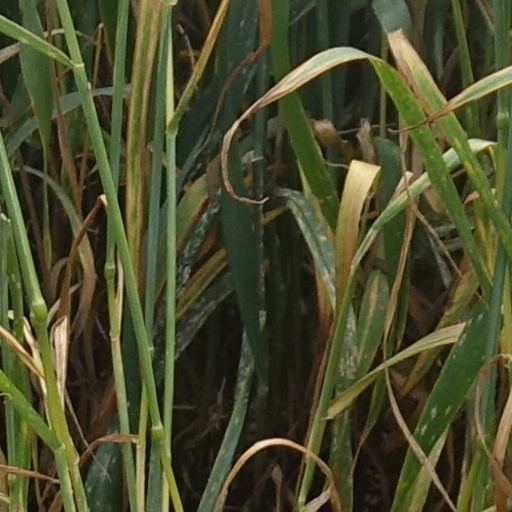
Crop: wheat